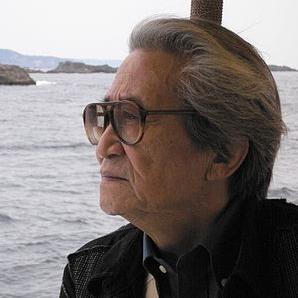
Age: 76